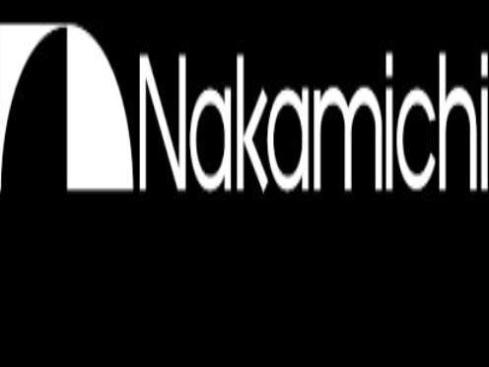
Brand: nakamichi-2
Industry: Necessities